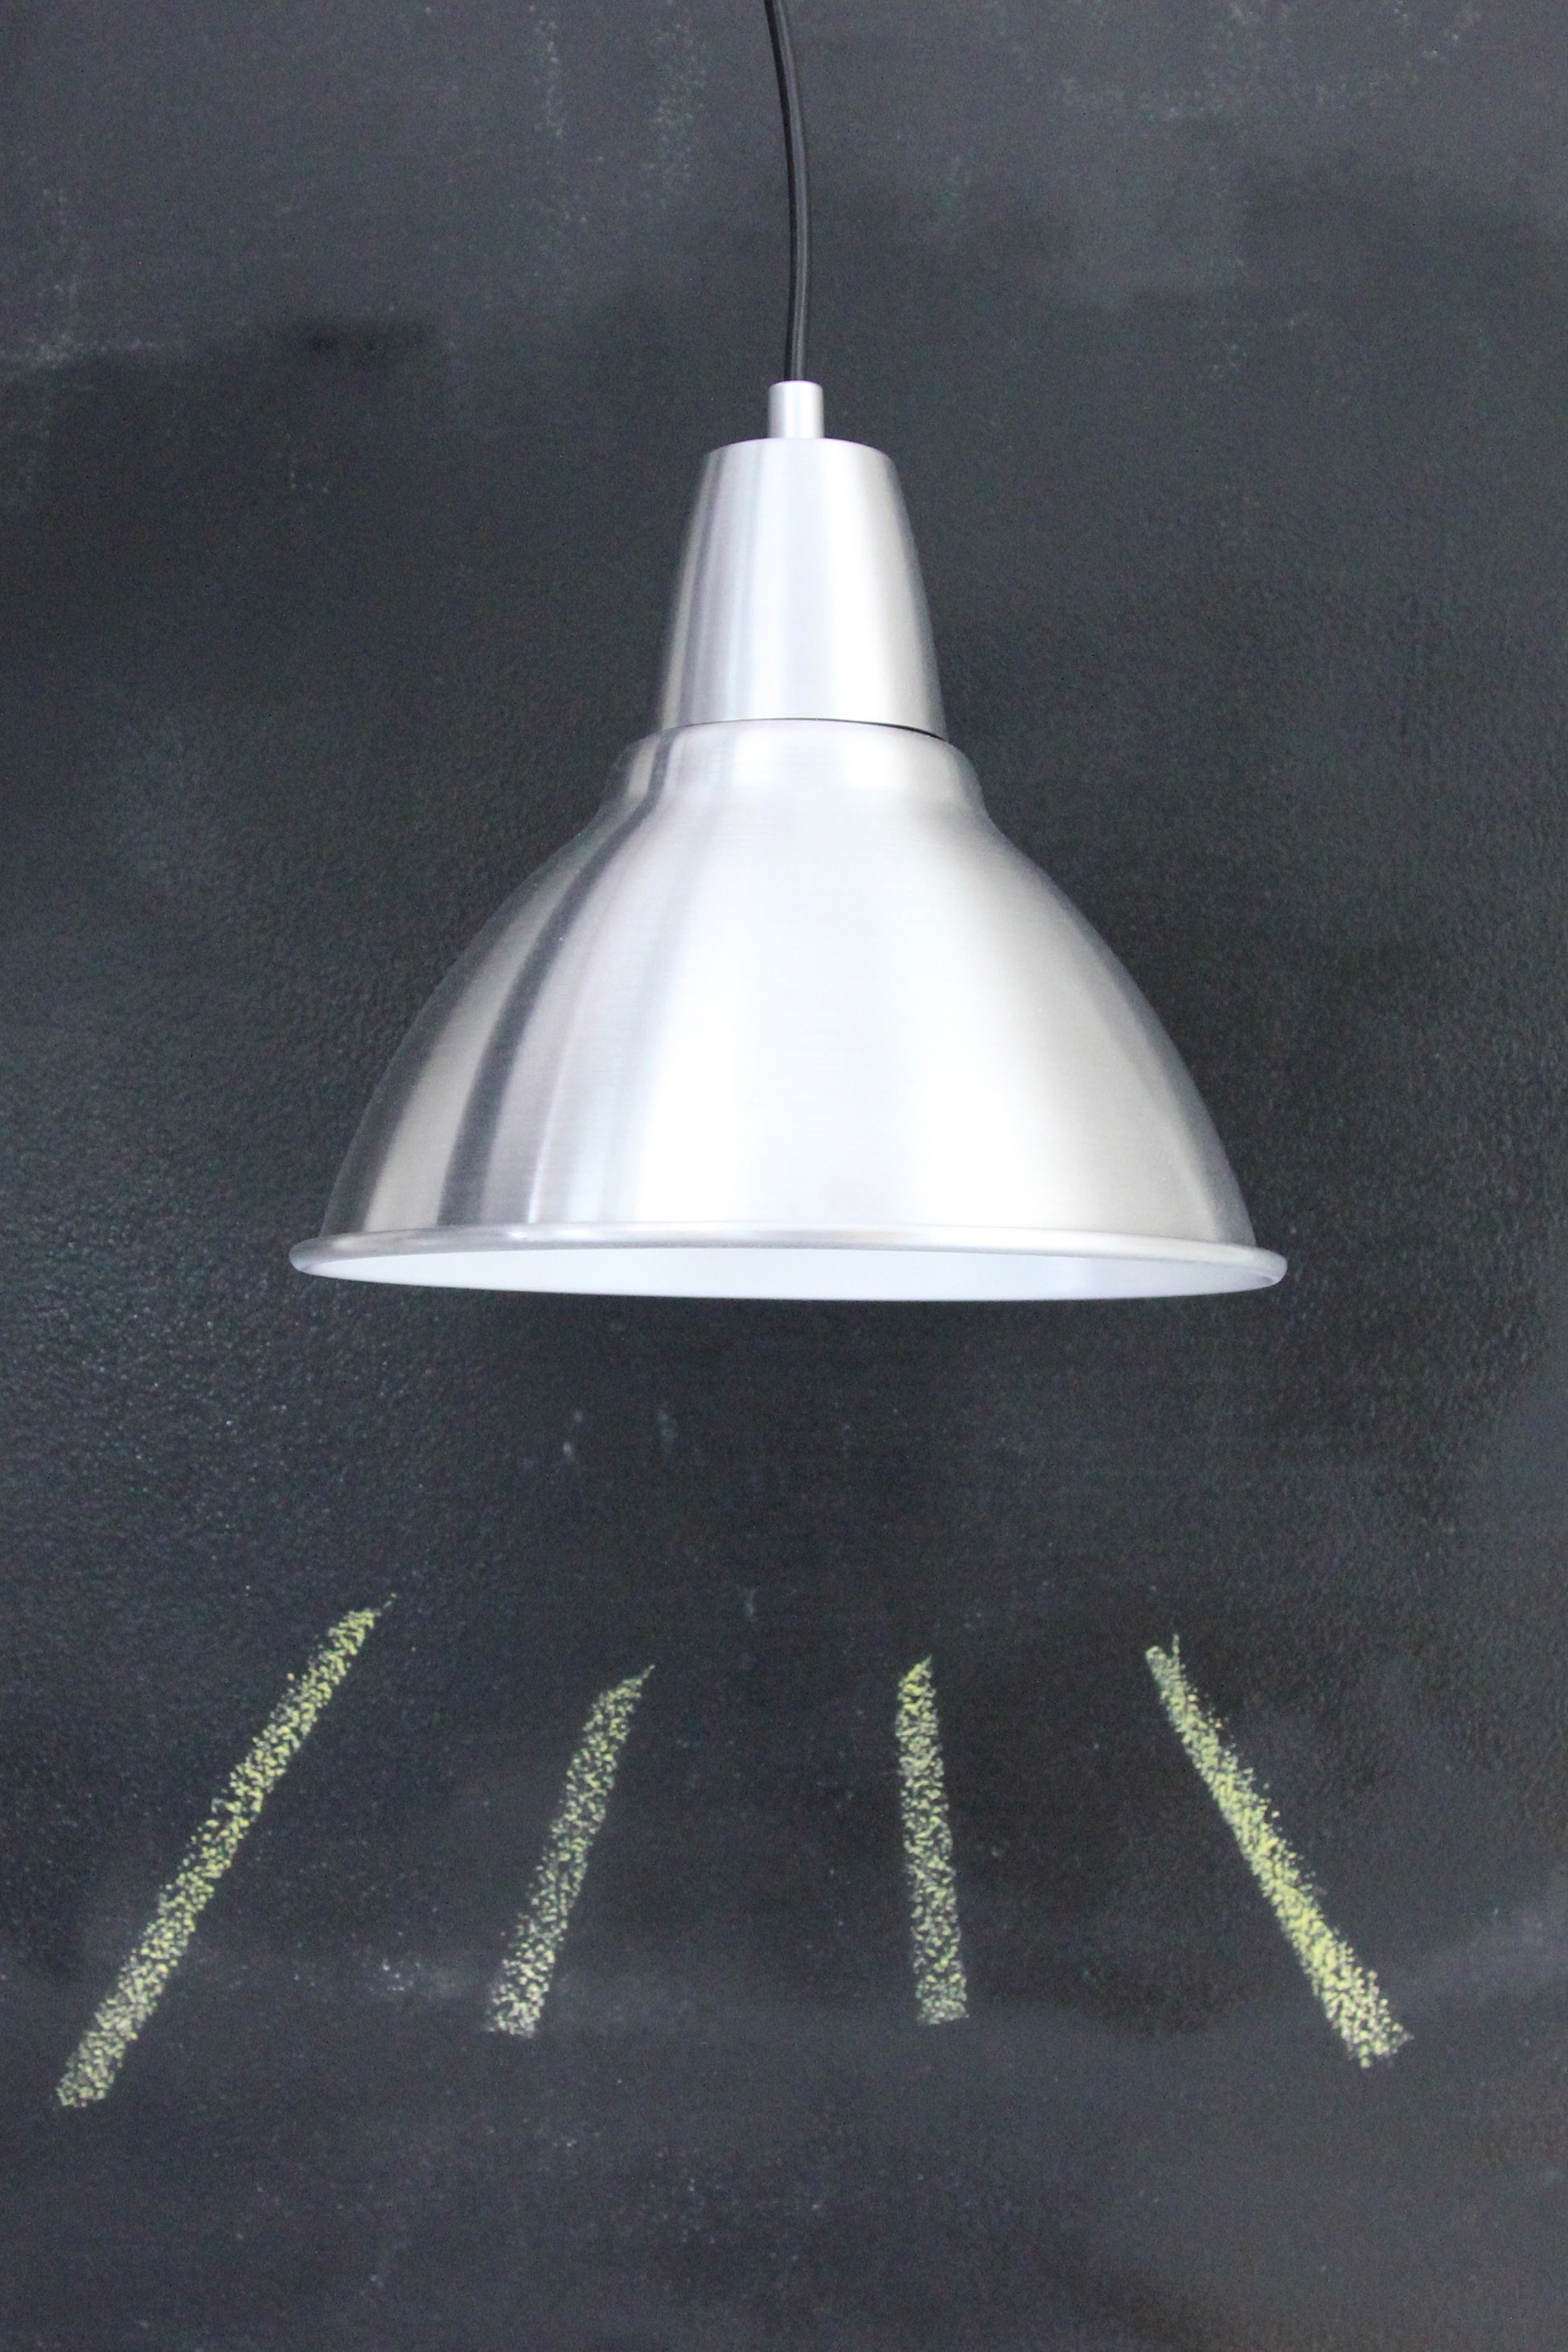
light, white, lamp, lighting, light fixture, shape, incandescent light bulb